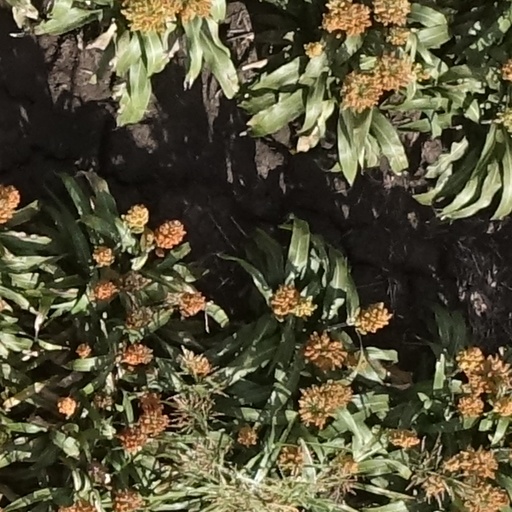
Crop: sorghum